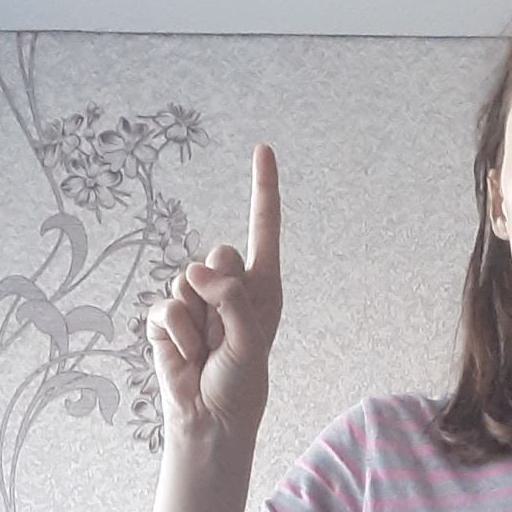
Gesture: one